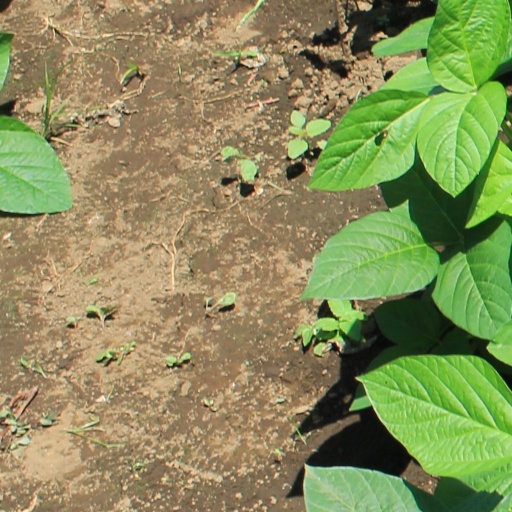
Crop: soybean